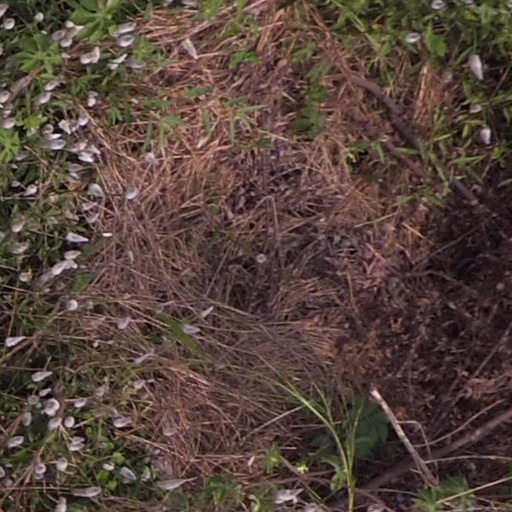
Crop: maize; corn